Kamiakin's Gardens

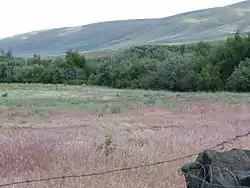

Kamiakin's Gardens was the first place to be irrigated in the Yakima River valley in central Washington state. Chief Kamiakin (1800–1877) was a leader of the Yakama Nation who sought to avoid conflict with European settlers and missionaries who started arriving in the region in the 1840s. Kamiakin directed that a ditch be excavated to nourish a plot near Ahtanum Creek, hoping to provide a sedentary existence for his people that would keep them out of conflict with the settlers. Crops included squash, corn and potatoes, fed by what became known to settlers as Kamiakin's Ditch. The irrigated area was about long, remnants of which remain visible and are still irrigated. In 1851 a Catholic mission was established near the creek.